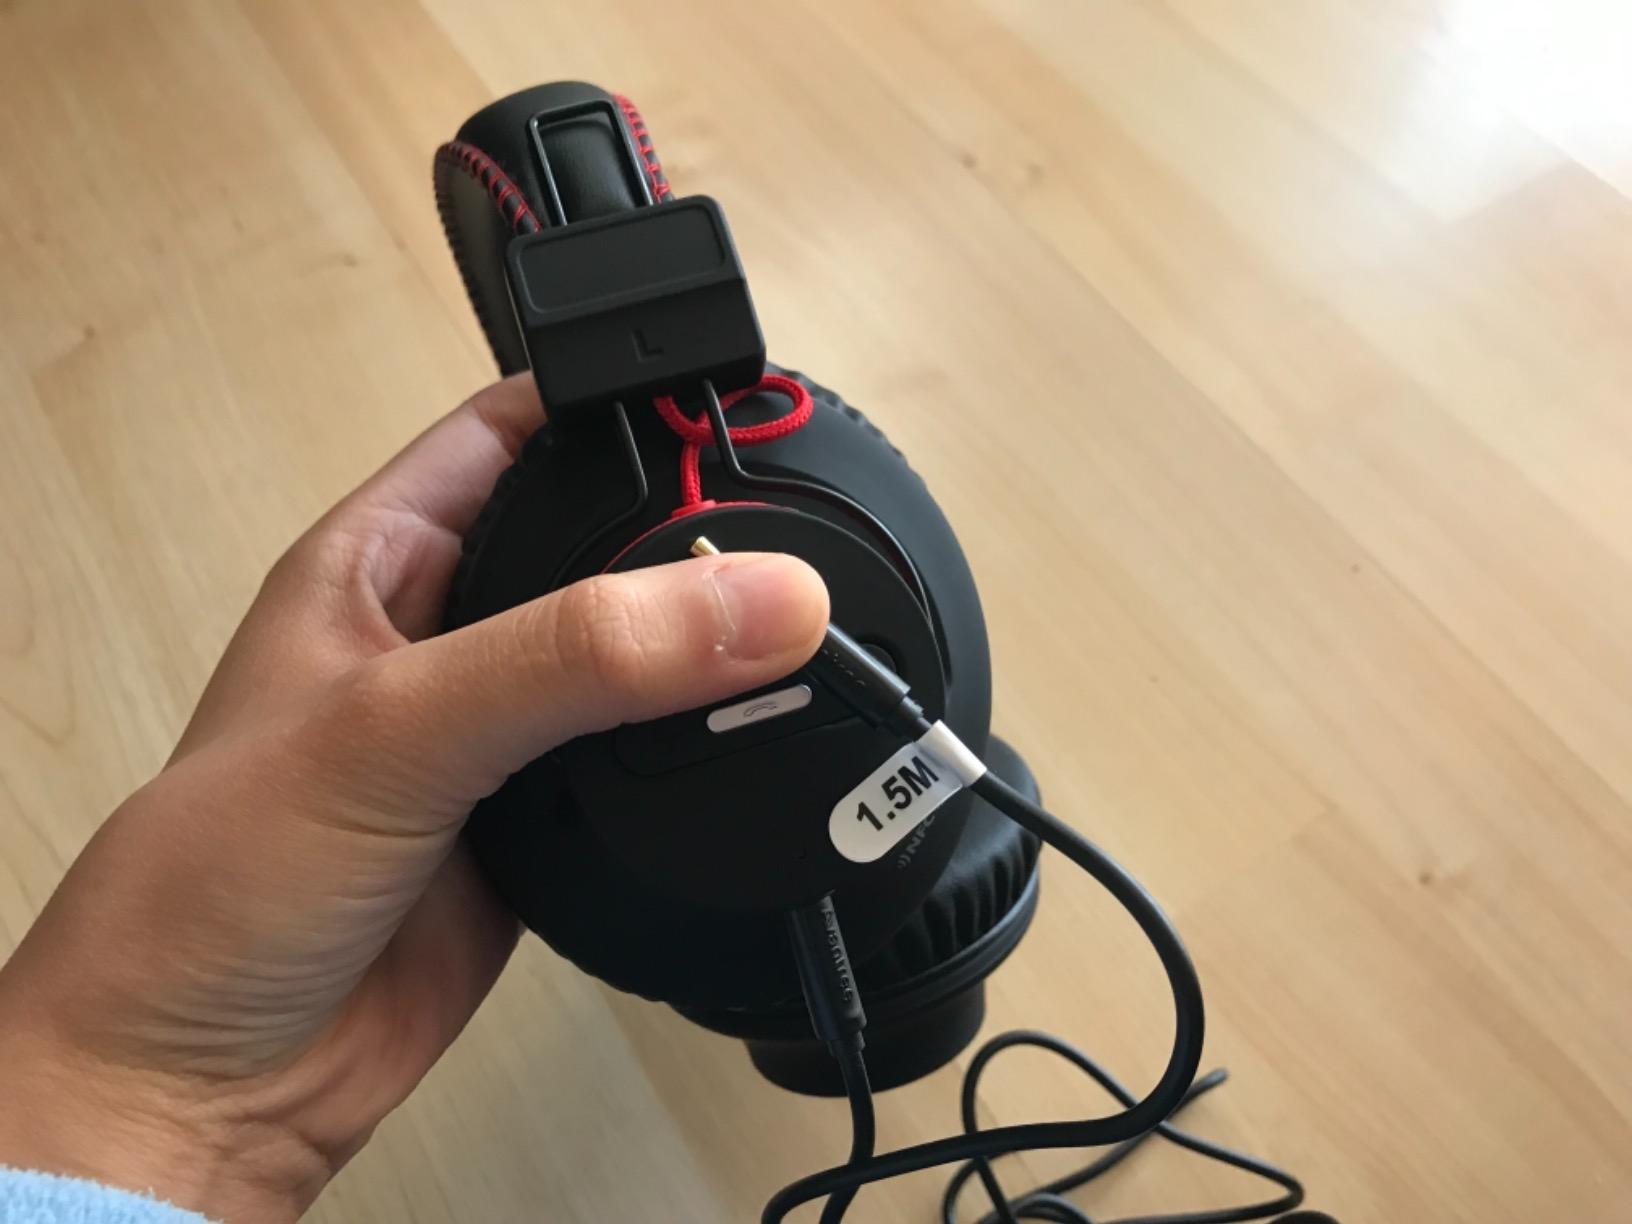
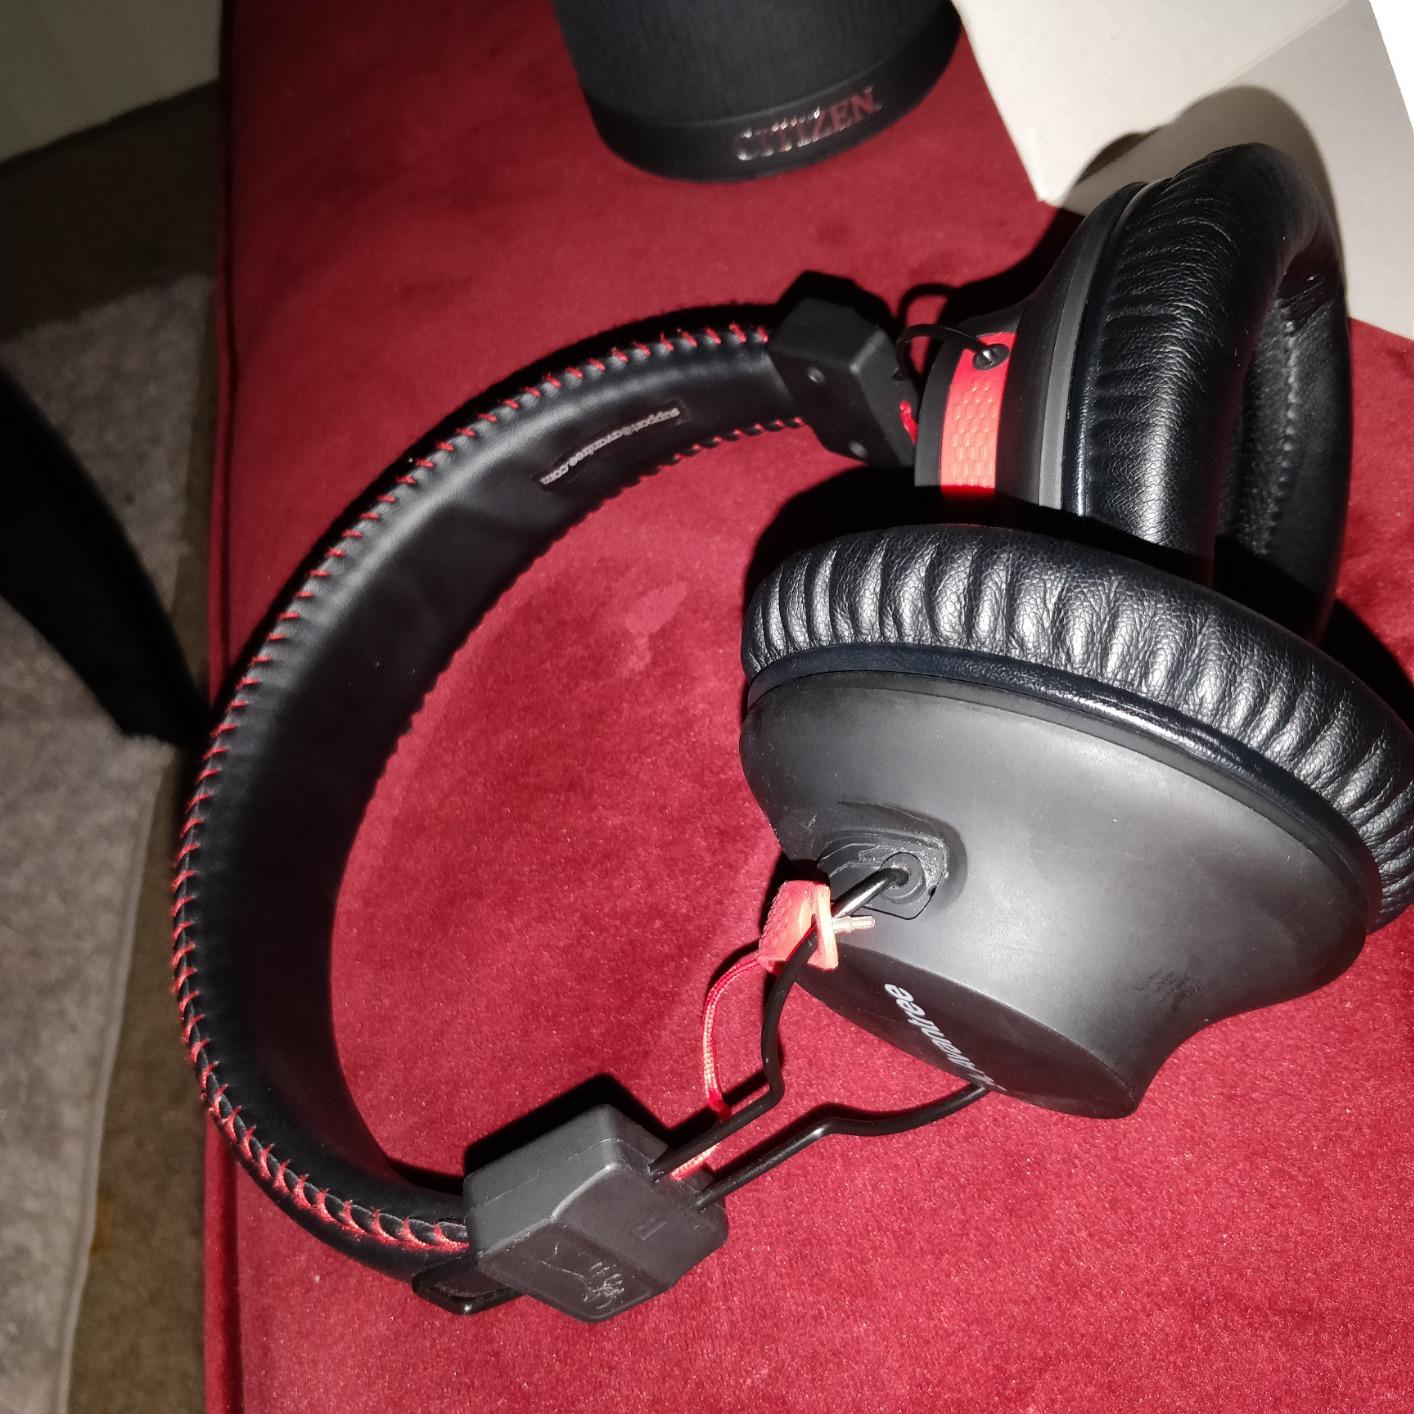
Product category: headphones
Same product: yes